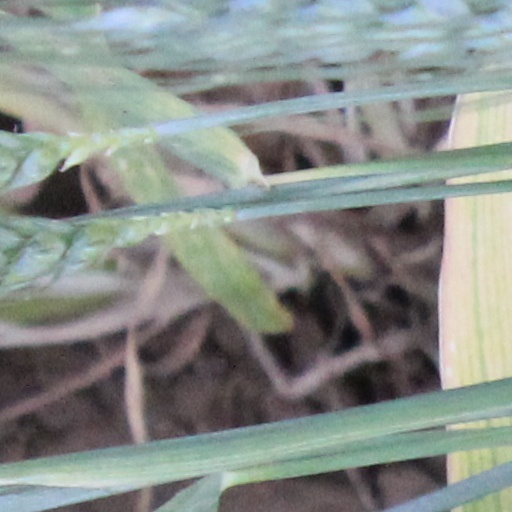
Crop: wheat